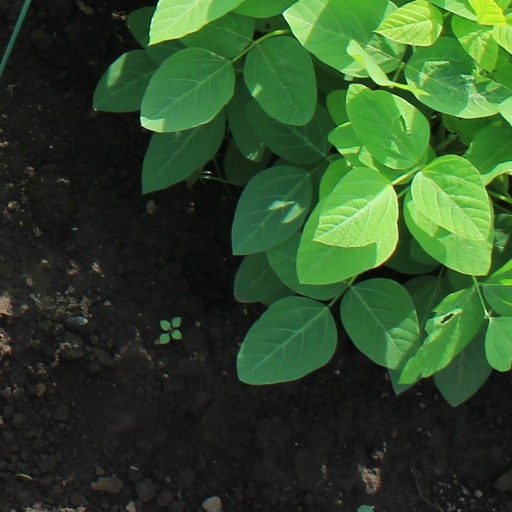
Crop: soybean